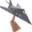
Label: airplane